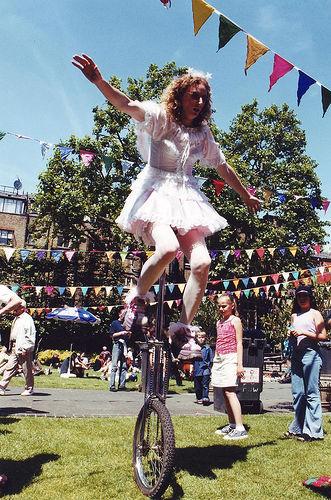
Weather: sun or clear